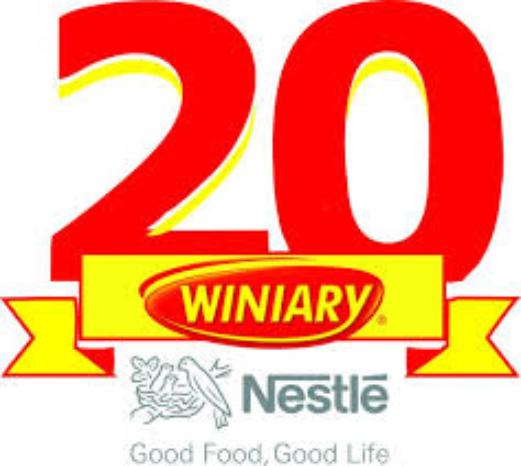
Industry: Food